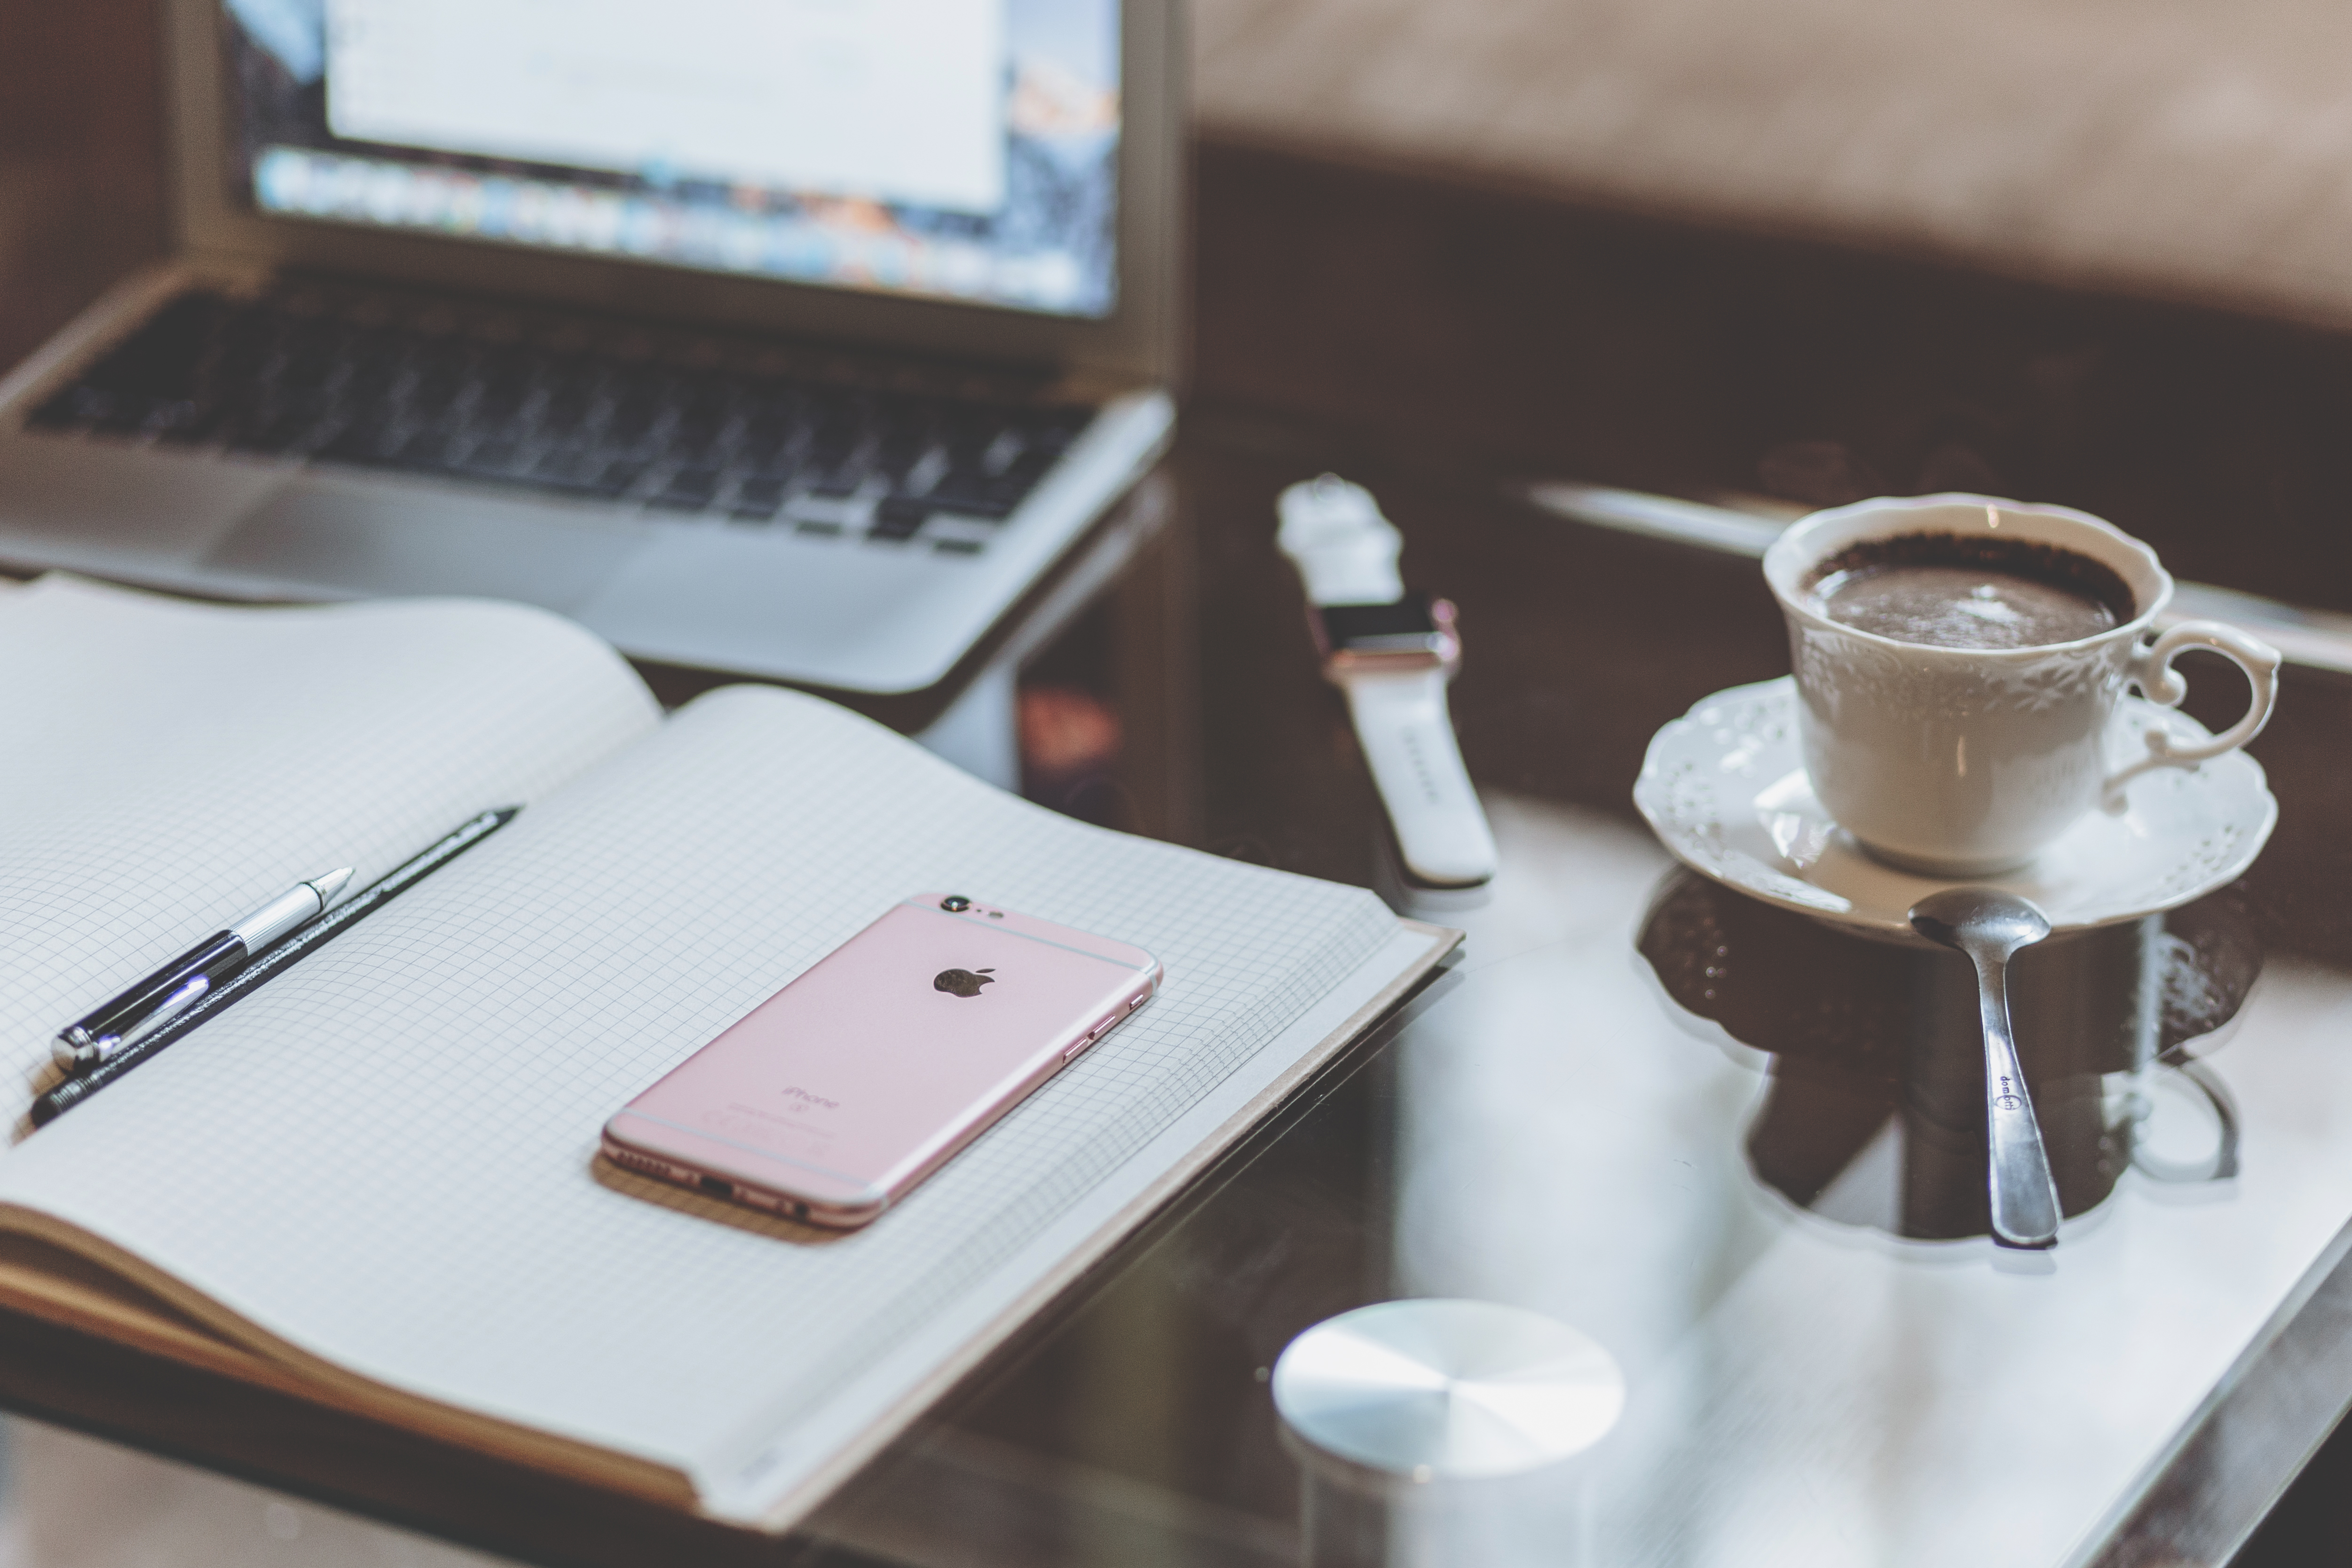
laptop, iphone, desk, computer, smartphone, writing, work, apple, table, coffee, cup, gadget, mobile phone, art, design, public domain images